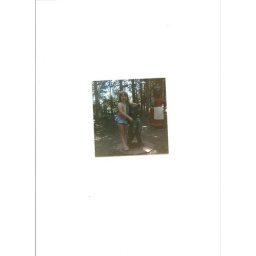
fantasy land in murray river posing with baby bear